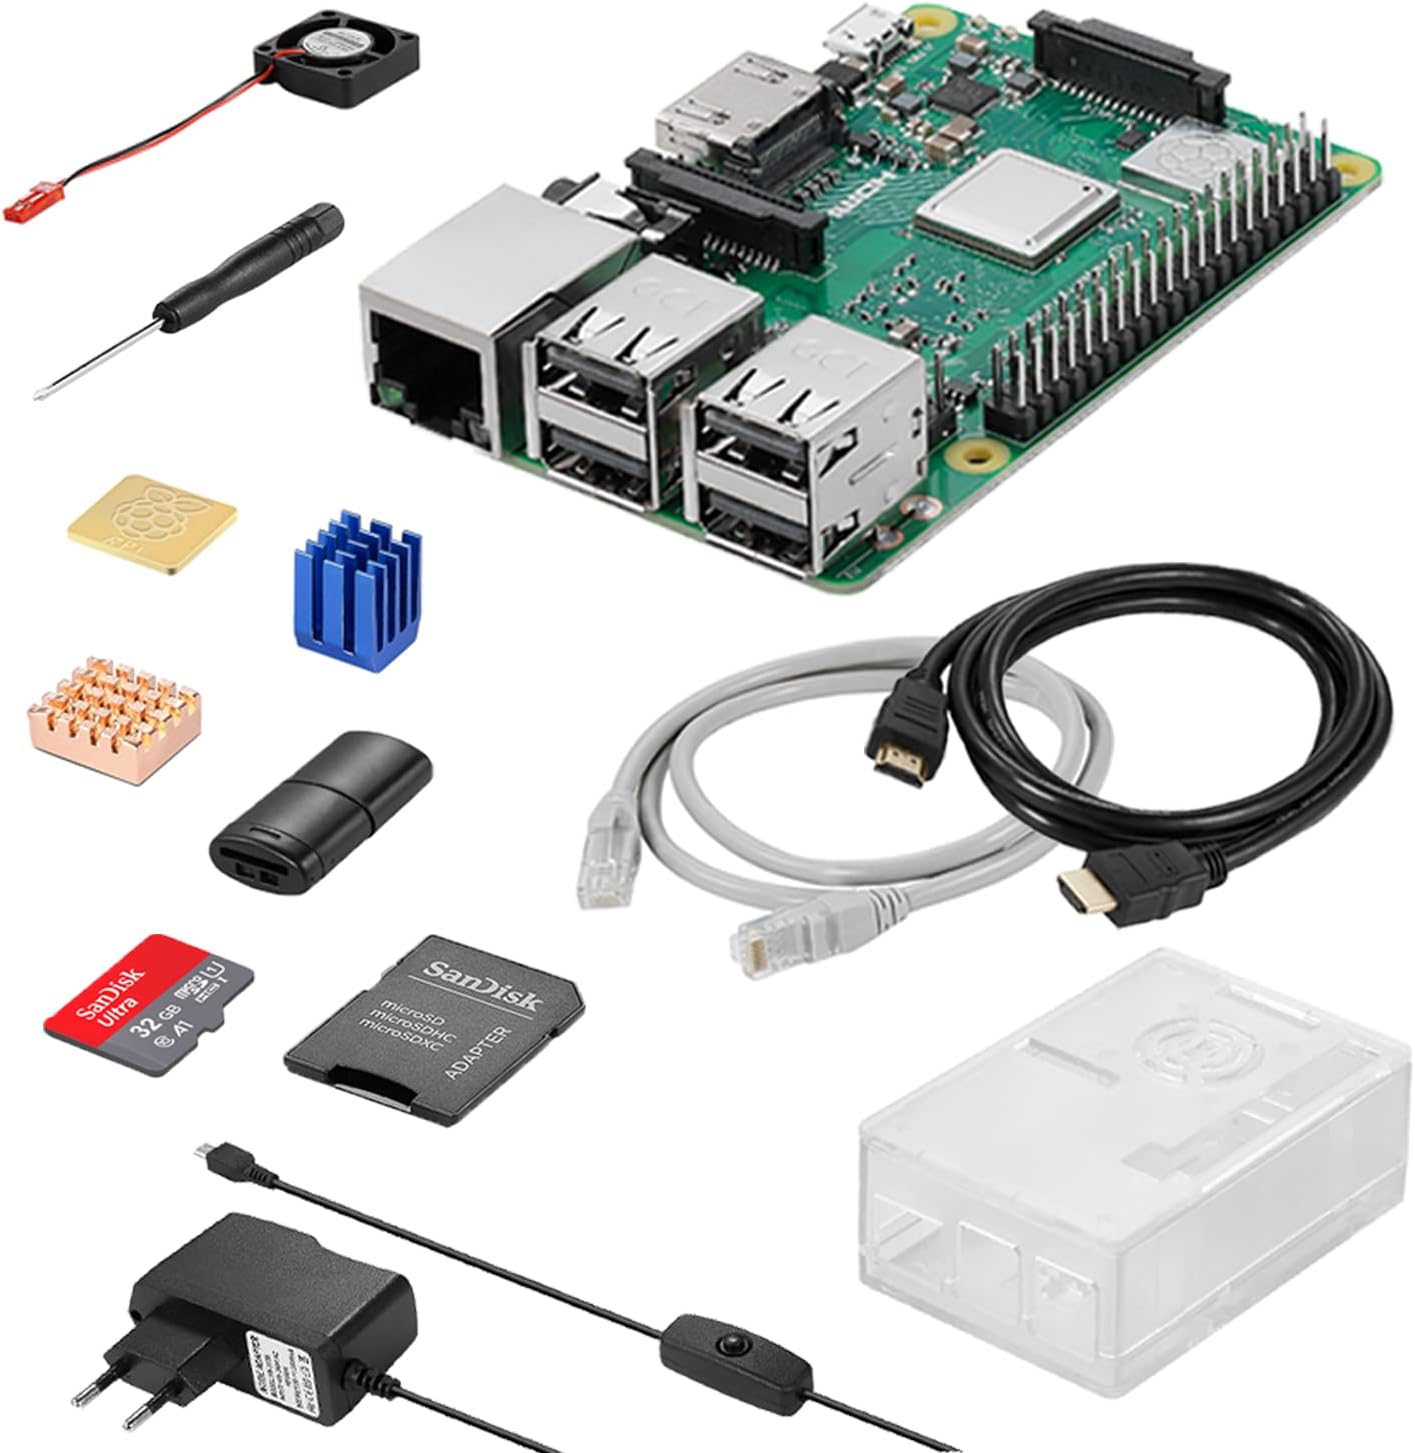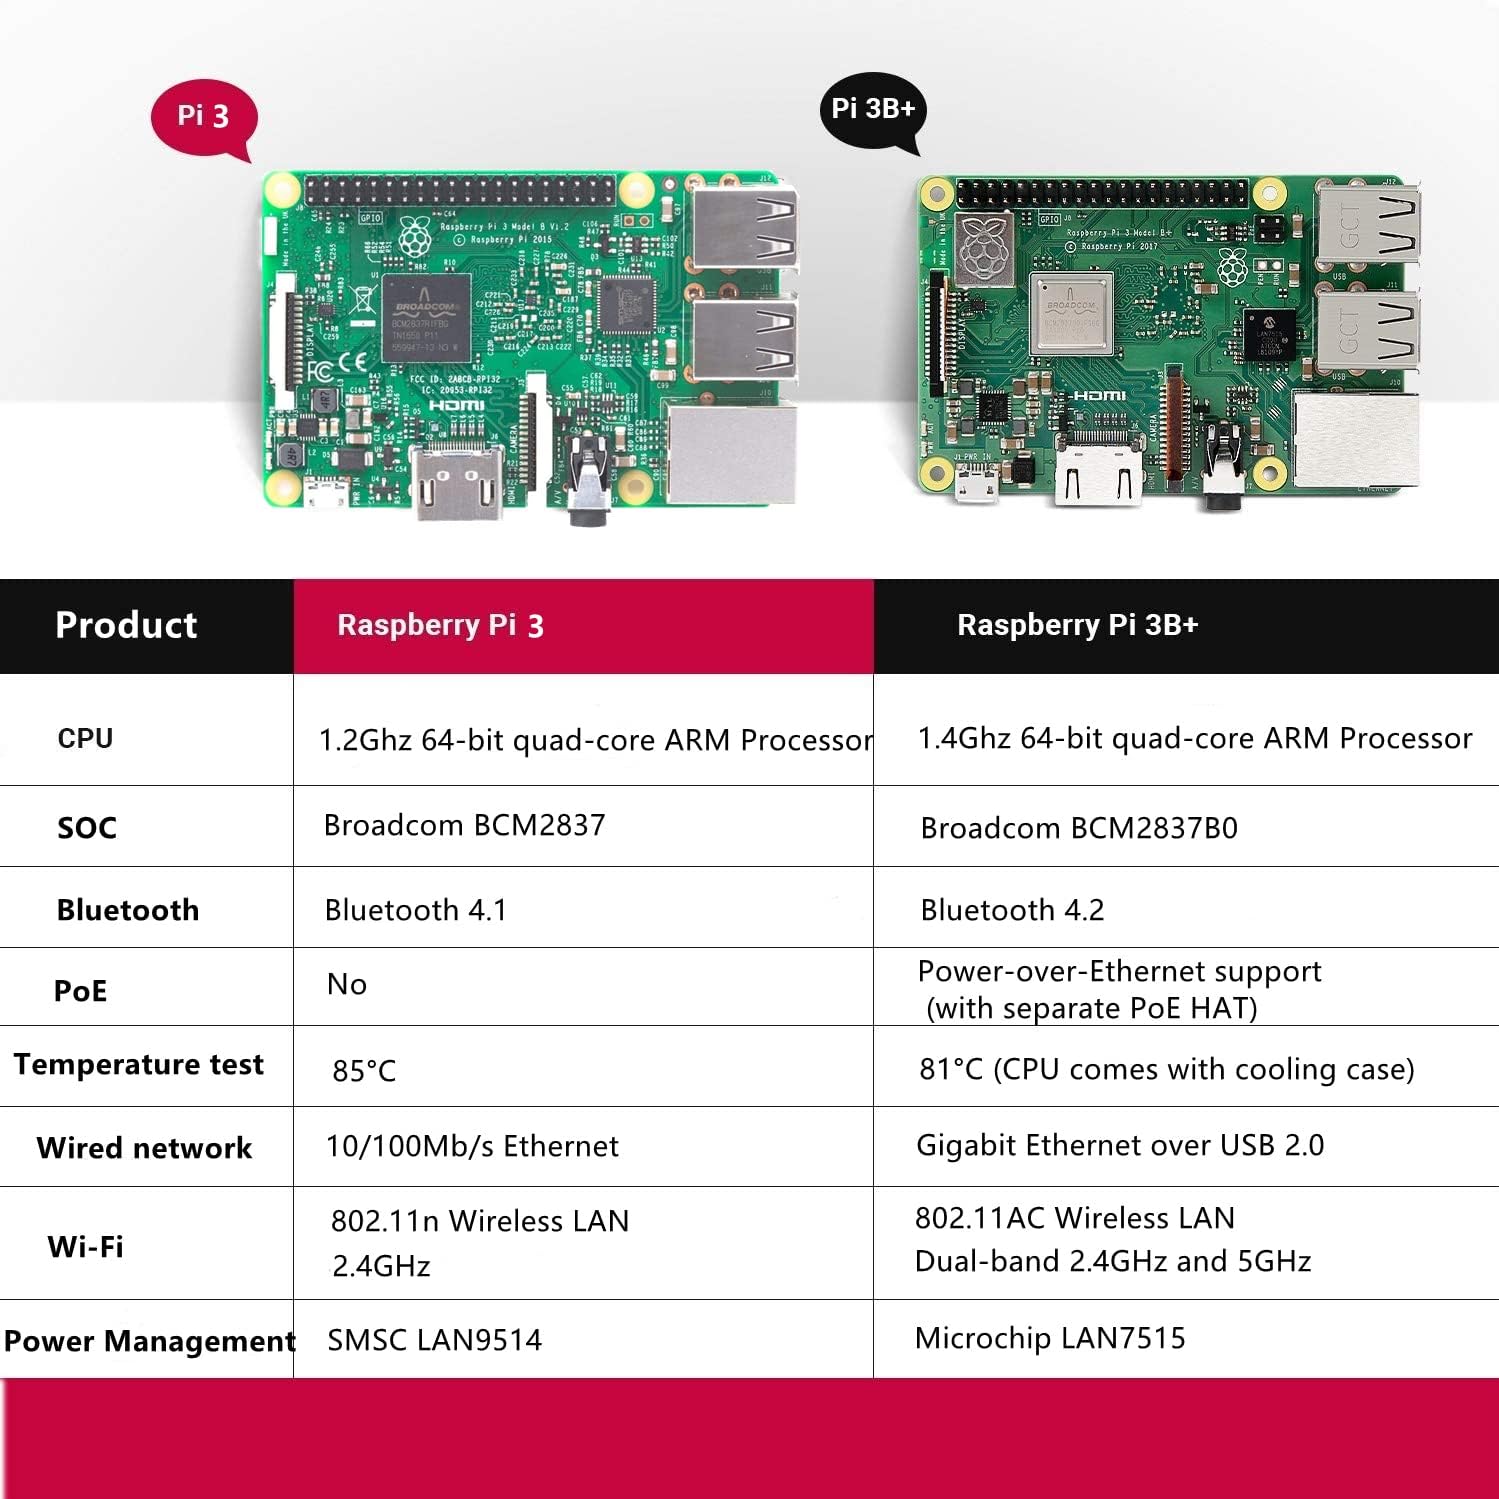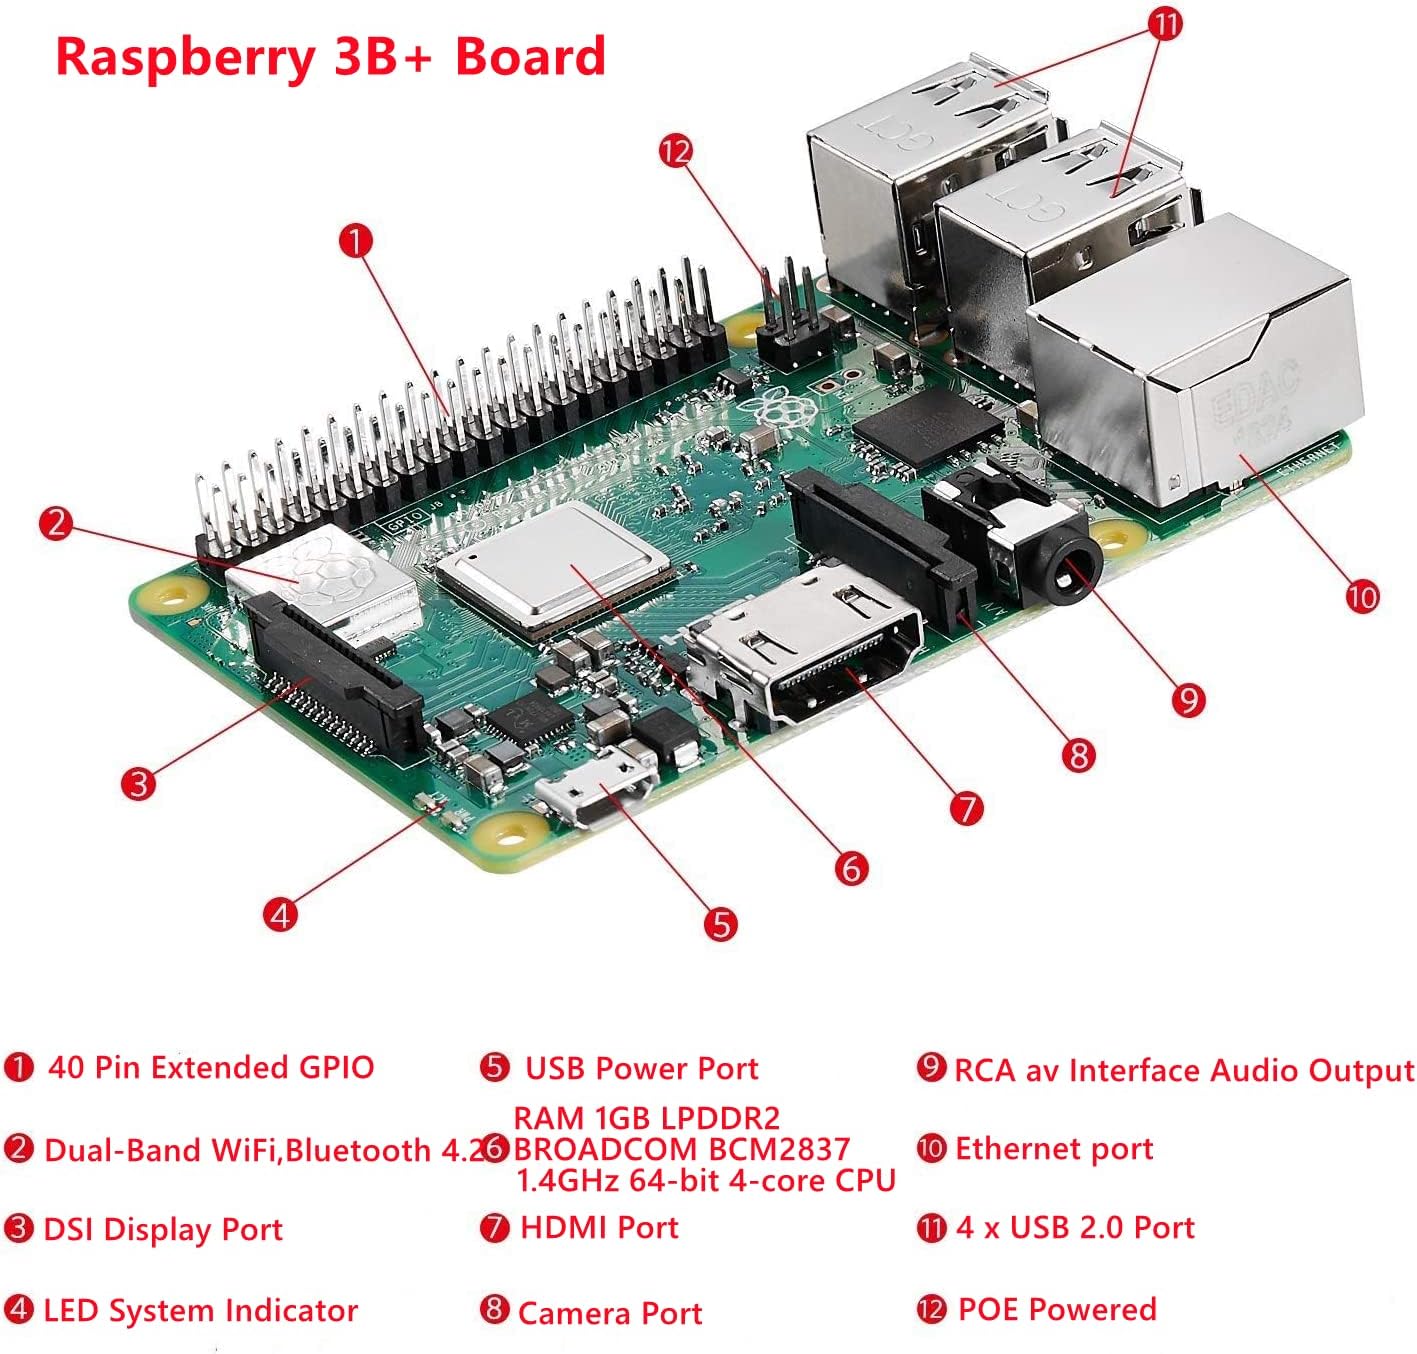
RasTech Raspberry Pi 3 Model B+ Starter Kit with 32GB Micro SD Card, Power Supply with ON/Off, Case, Micro SDHC Card, Cooling Fan, HDMI Cable, Network Cable, Hestsinks, Card Reader, Screwdriver
Category: Computers
RasTech is a professional brand that focuses on Raspberry Pi, We aim to provide Raspberry Pi Basic Kit for Raspberry Pi hobbyists, beginners and everybody, RasTech Raspberry Pi brings every drop of power to your application.What is a Raspberry Pi? The Raspberry Pi is a low-cost, credit-card-sized computer that plugs into a computer monitor or TV, and uses a standard keyboard and mouse.What is a Raspberry Pi used for? All over the world, people use the Raspberry Pi to learn programming skills, build hardware projects, do home automation, implement Kubernetes clusters and Edge computing, and even use them in industrial applications. Features 32GB Micro SD cardSandisk 32 GB Micro SD card, equipped with compatible card reader, simply connect the microSD to your computer, you can connect and play.Power supply with On/OffThe RasTech Raspberry Pi features Micro USB power supply with ON/OFF switch, was designed for simple and safe processing. Specifications Broadcom BCM2837B0, Cortex-A53 (ARMv8) 64-bit SoC @ 1.4GHz1GB LPDDR2 SDRAM 2.4GHz and 5GHz IEEE 802.11.b/g/n/ac wireless LAN, Bluetooth 4.2, BLEGigabit Ethernet over USB 2.0 (maximum throughput 300 Mbps)Extended 40-pin GPIO headerFull-size HDMI 4 USB 2.0 portsCSI camera port for connecting a Raspberry Pi cameraDSI display port for connecting a Raspberry Pi touchscreen display 4-pole stereo output and composite video portMicro SD port for loading your operating system and storing data5V/2.5A DC power inputPower-over-Ethernet (PoE) support (requires separate PoE HAT) Package include 1 x Raspberry Pi 3b+ borad 1 x 32GB micro SD card 1 x SD card reader 1 x power supply with on/off 1 x HDMI cable 1x network cable 3 x heatsinks 1 x cooling fan 1 x screwdriver
Features: 【Raspberry Pi 3 model b+ Board】Raspberry Pi 3b+ is the final revision of third-generation single-board computer of Raspberry. Compared to the pi 3b, the Pi 3b+ has an upgrade in CPU and wireless: Raspberry pi 3b+ features 1.4GHz 64-bit quad-core processor, improving overall performance and heat dissipation capability. Dual-band wireless LAN, Bluetooth 4.2/BLE, faster Ethernet, and Power-over-Ethernet support. Ability to maintain high performance for longer periods of time. | 【Safe to Use】The RasTech Raspberry Pi 3b+ kit features Micro USB power supply with ON/OFF switch, was designed for simple and safe processing. Heatsinks and cooling fan will reduce chip hot-spots and increase thermal dissipation surface area, keep your Raspberry Pi at peak performance. Protective Case will full protect your Raspberry Pi board while doing your own projects. | 【Easy to Start】The RasTech Raspberry Pi 3b+ is popular with the public for its low energy consumption, mobile portability, GPIO and other features. You can DIY many interesting projects, such as home theater, server, face recognition, etc. Getting Started with Raspberry Pi 3b+, you'll need: Micro SD card, Micro USB power supply, HDMI cable. All of the above are included in our package for you. You can directly start your projects with RasTech Raspberry PI 3b+ kit. | 【Brillian Applications】The Raspberry Pi 3B plus is a single-board computer with wireless LAN and Bluetooth connectivity. By connecting peripherals like keyboard, mouse, monitor to Raspberry Pi, it will act as a mini personal computer. From education, home, industries large and small, people use the Raspberry Pi to learn programming skills, build hardware projects, do home automation, etc. Let’s start building your cool new projects for Raspberry Pi 3 model b+ right now! | 【Package Included】RasTech Raspberry Pi 3b+ kit includes 1 x Raspberry Pi 3b+ board, 1 x 32GB micro SD card, 1 x SD card reader, 1 x power supply with on/off, 1 x HDMI cable, 1x network cable, 3x heatsinks, 1 x cooling fan, 1 x screwdriver. 12-month free warranty, lifetime service, 24-hour prompt and friendly response.【Tips】The SD card is in the package of the Raspberry Pi 3b+ board.